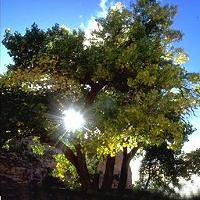
Weather: sun or clear